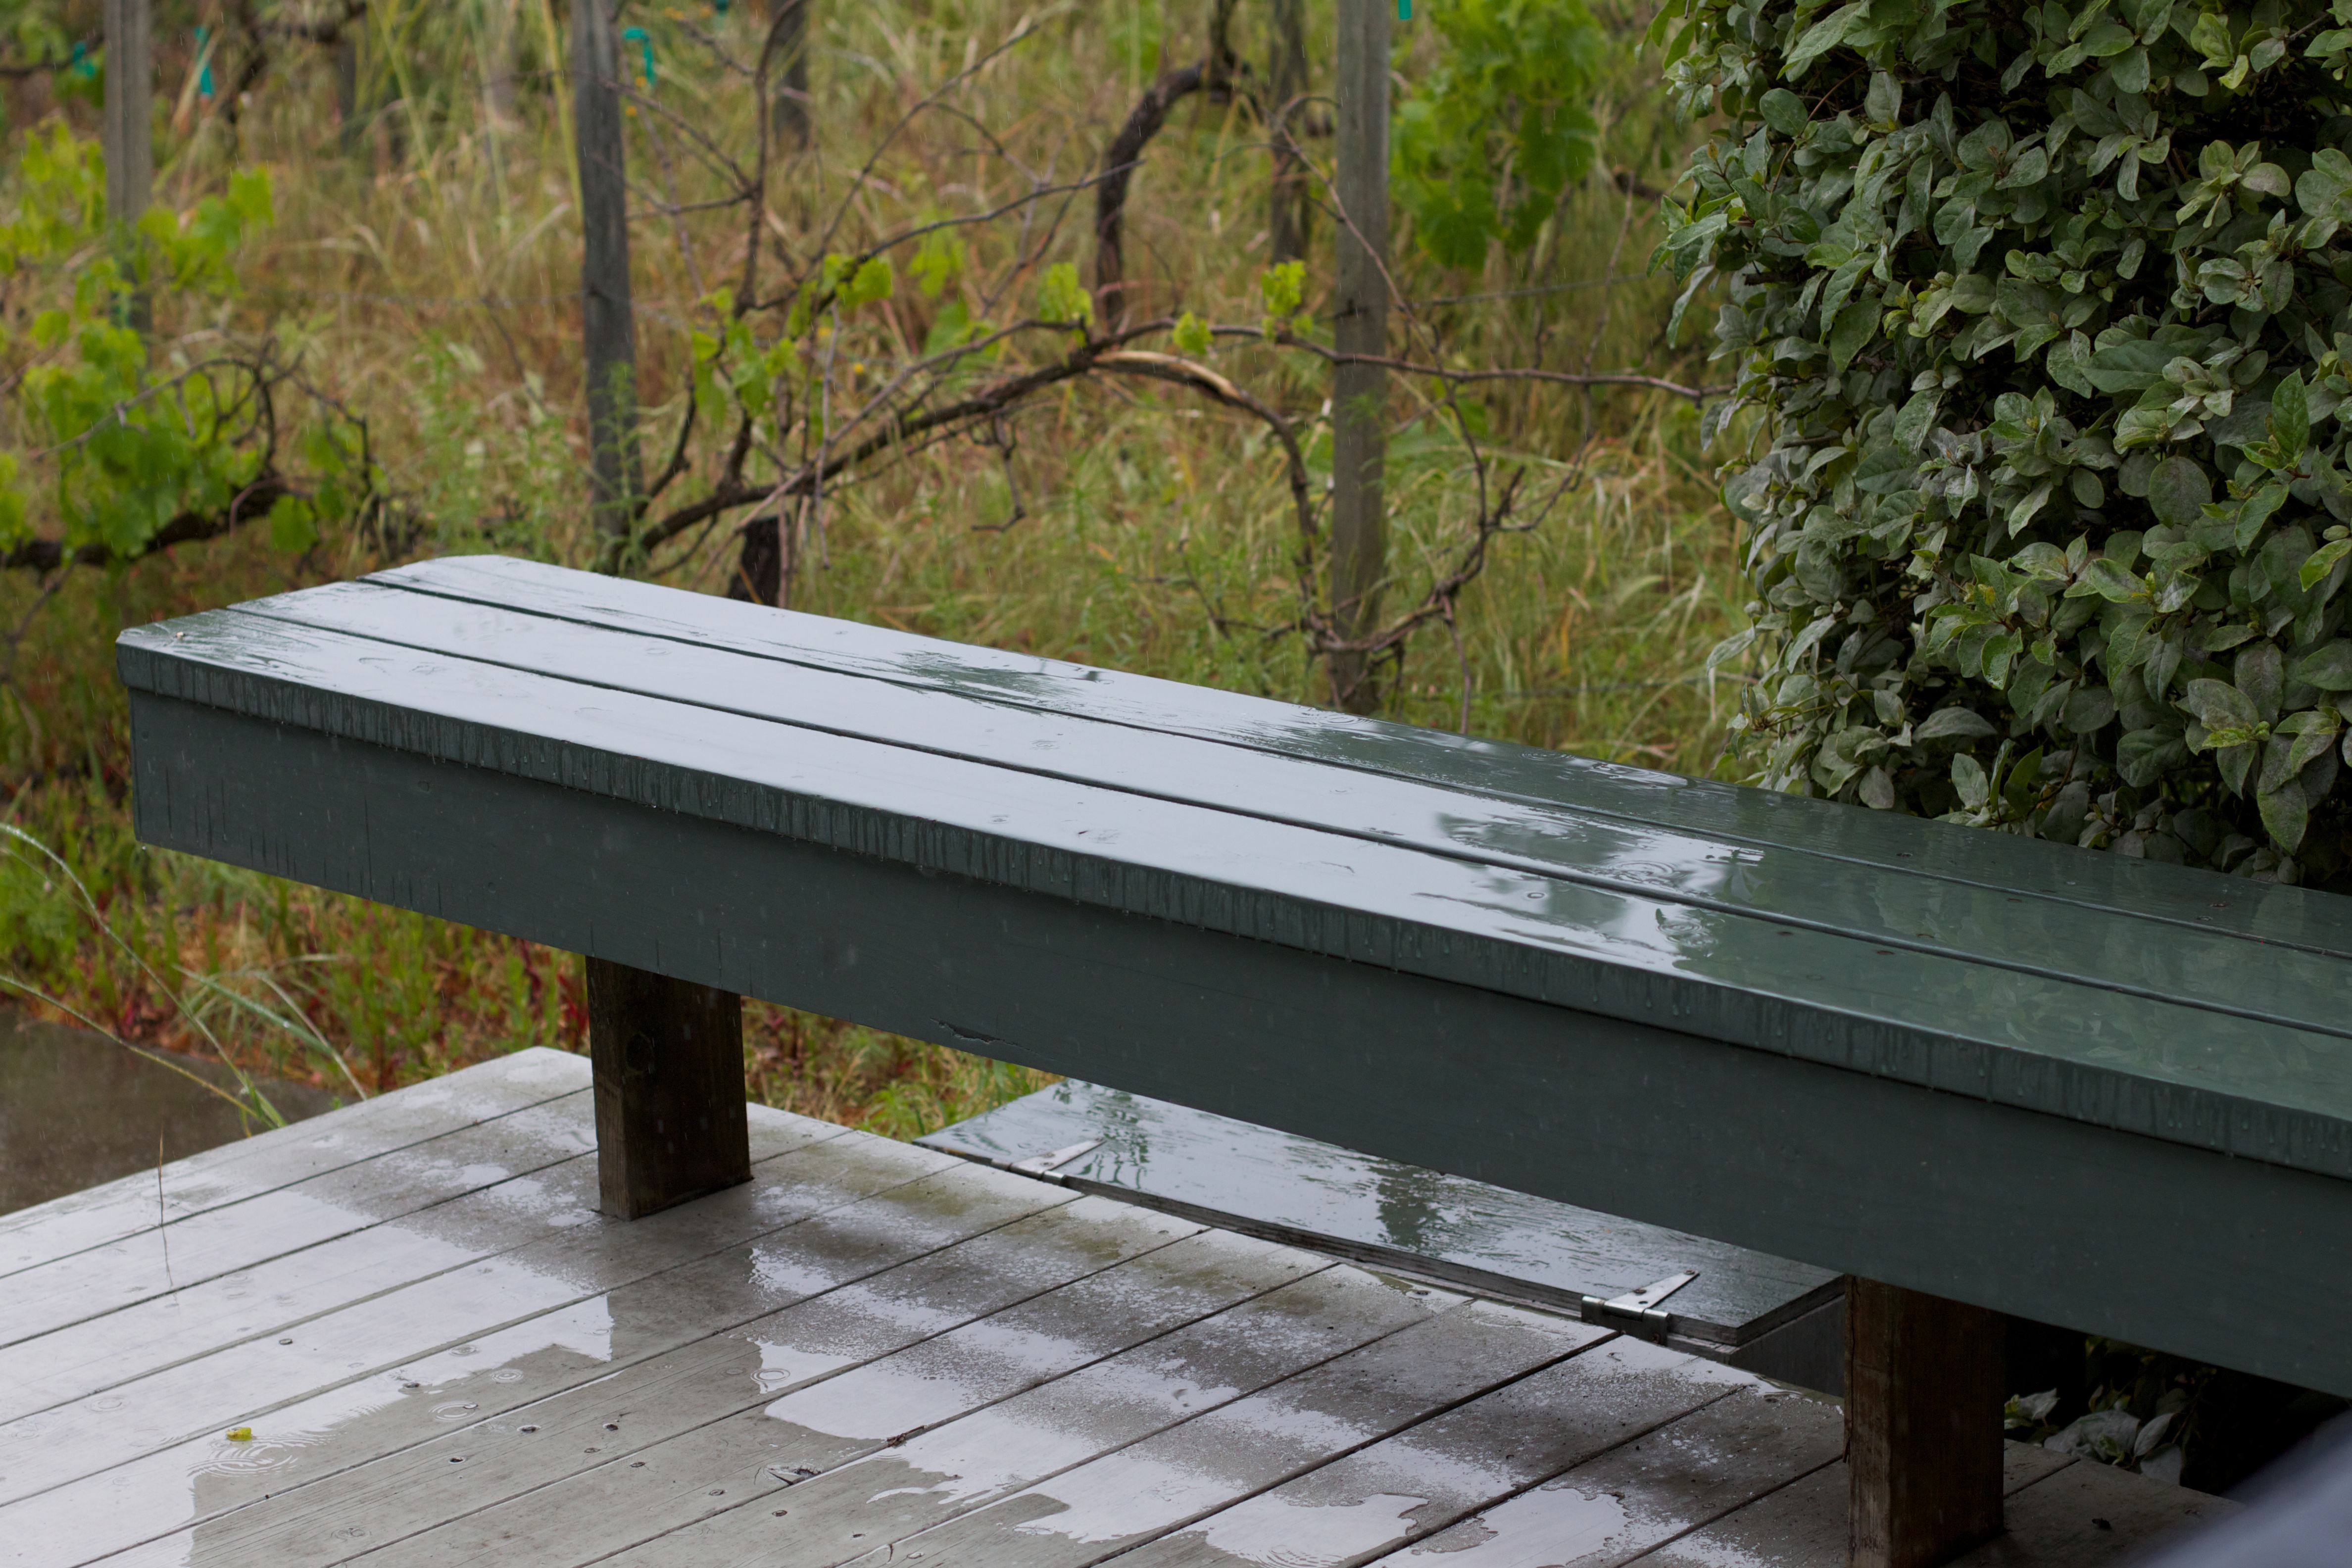
table, wood, bench, rain, furniture